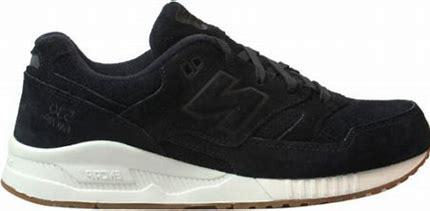
Brand: New
Model: Balance New Balance 530 Marathon